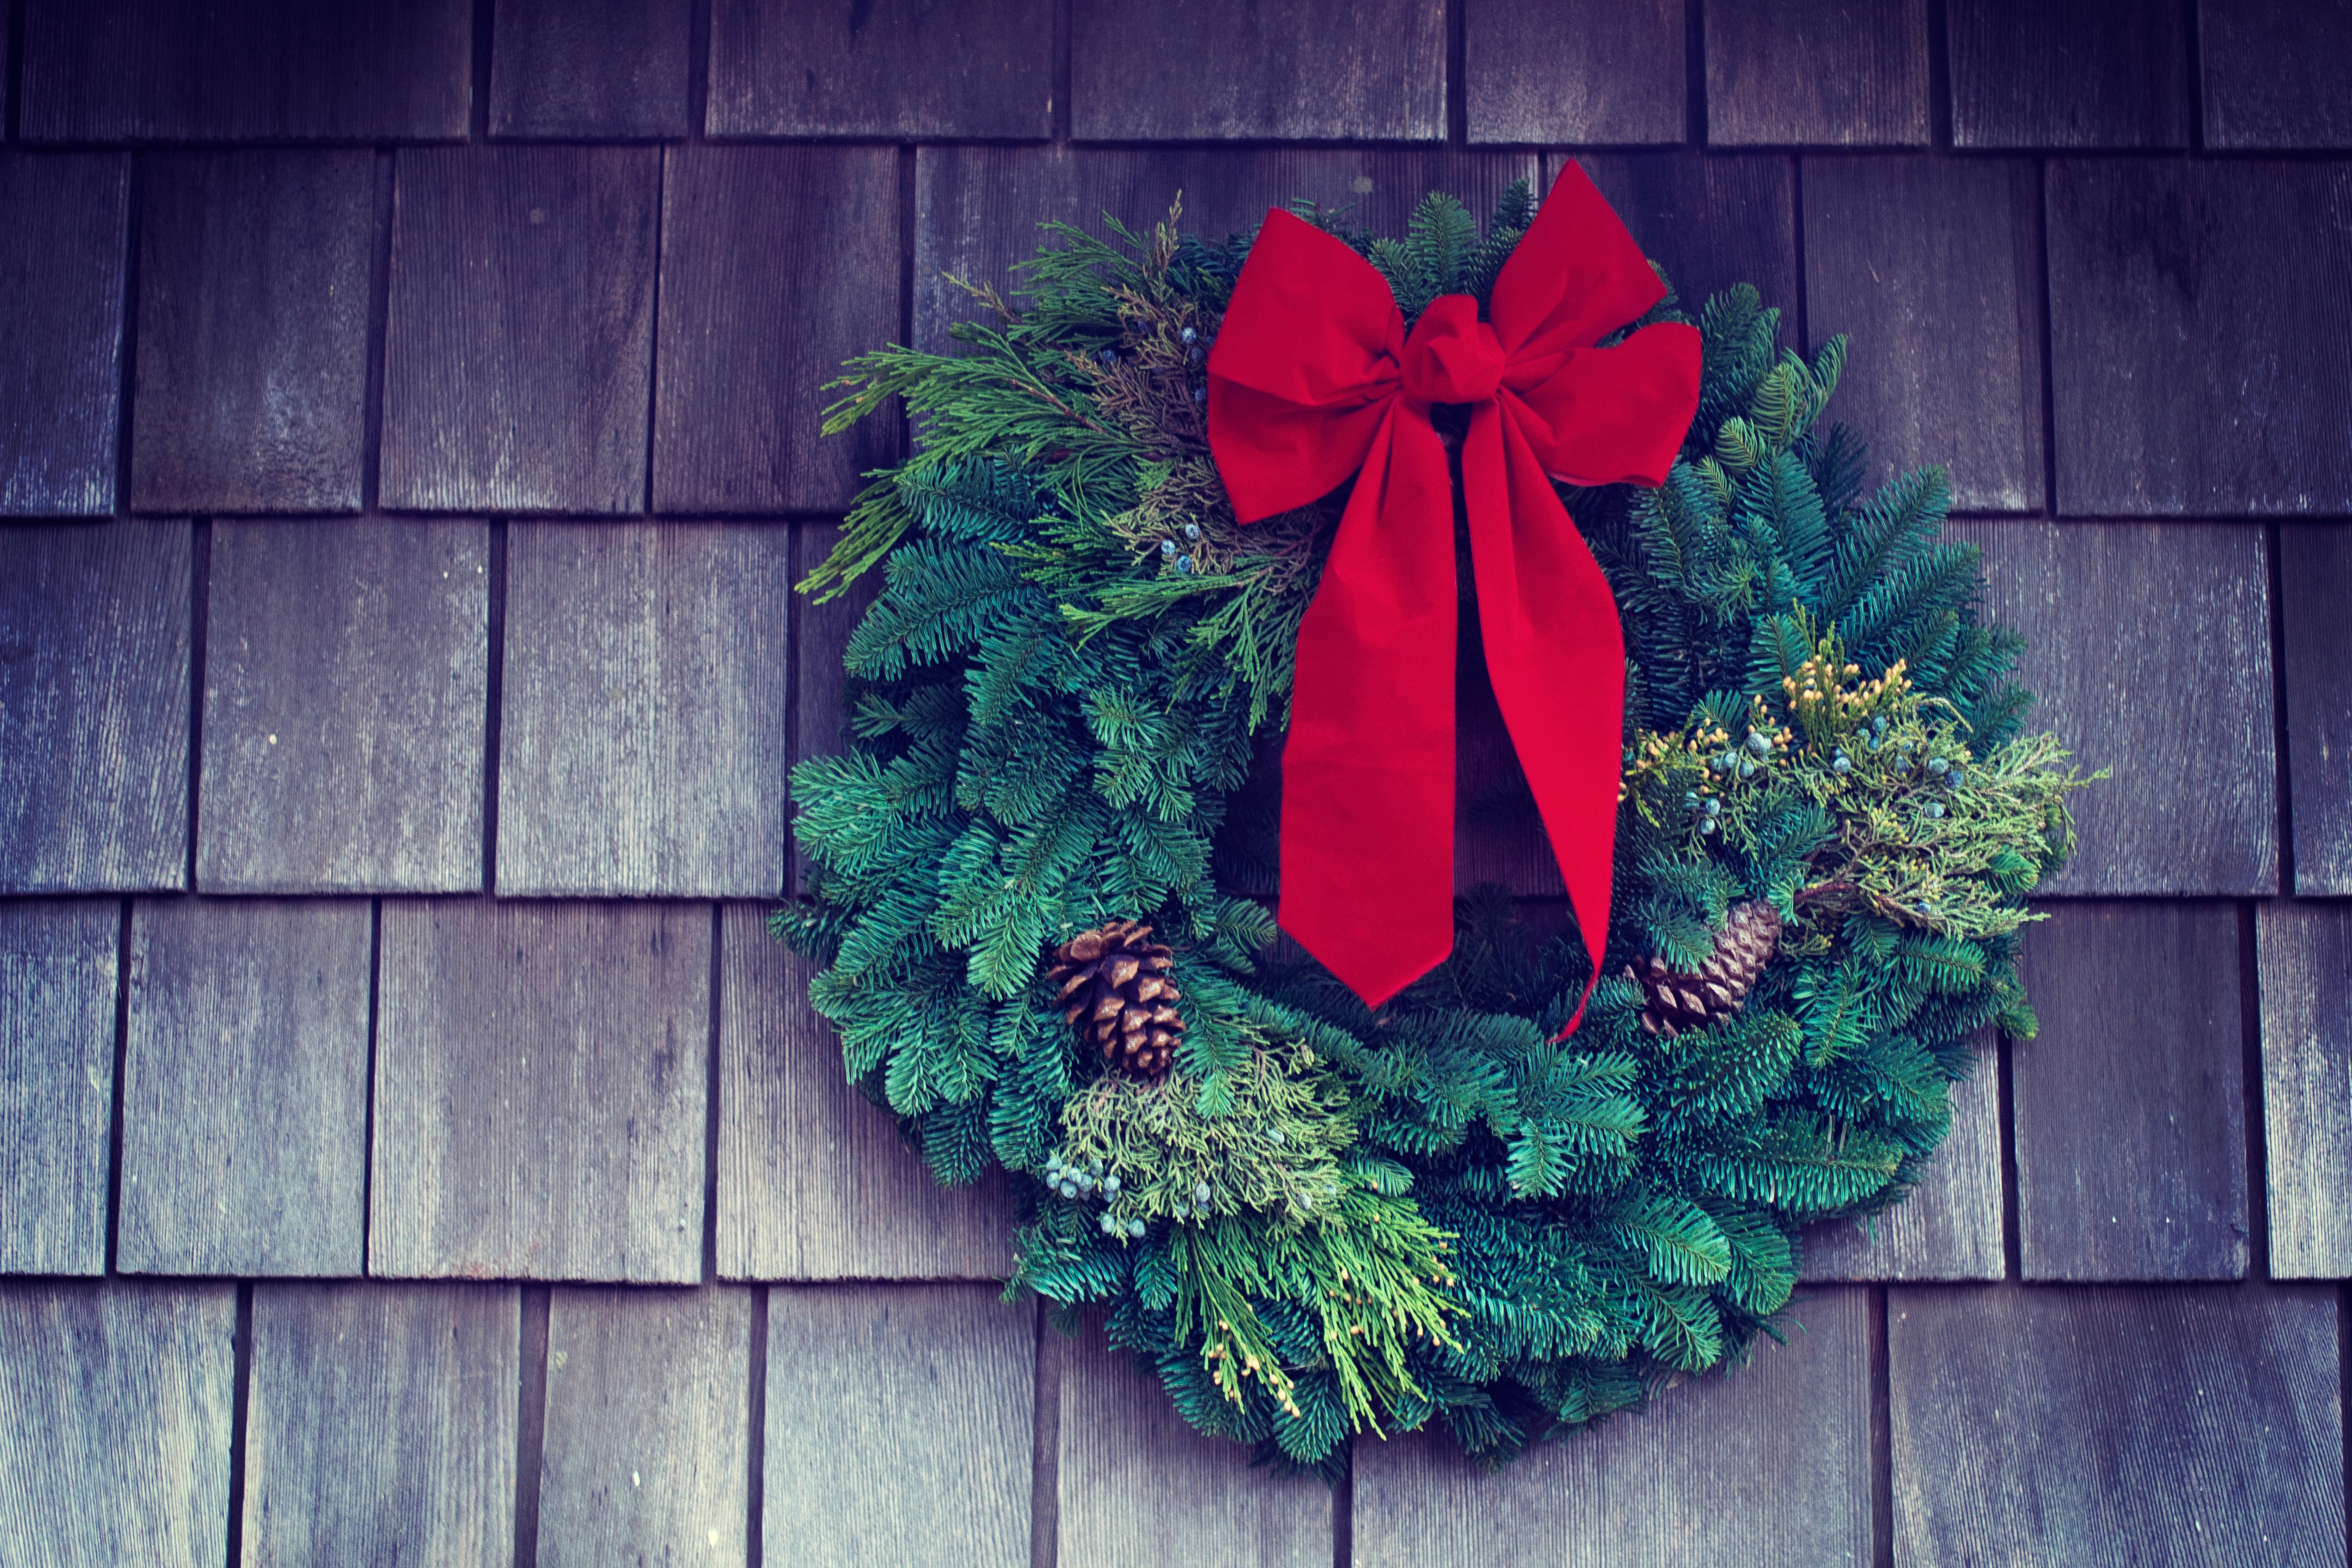
flower, green, red, color, tile, blue, christmas, wreath, festive, christmas decoration, bow